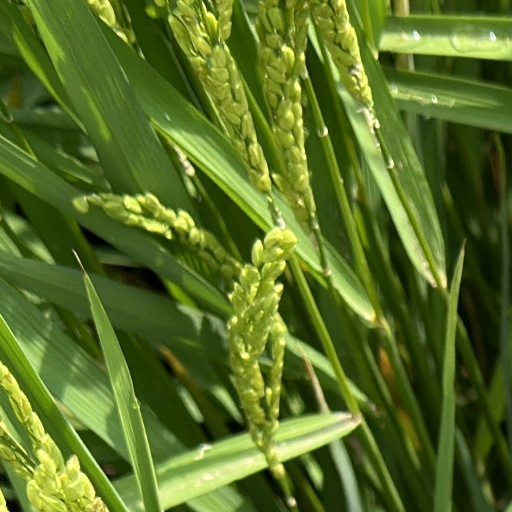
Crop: rice